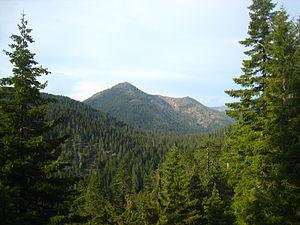
Les monts Siskiyou sont un massif montagneux côtier qui s'étend sur environ 150 km du nord de la Californie jusqu'au sud de l'Oregon.